Nudity and protest

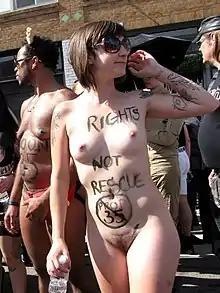
A nude woman demonstrates for sex workers' rights at Folsom Street Fair, US

Groups used nudity to protest the Iraq War. Groups using their bodies to form words and symbols to convey their message included Baring Witness.